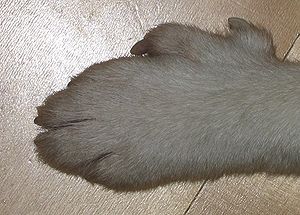
Norsk lundehund / Oprindelse og alder
Lundehunden har 6 tæer på hver fod
Norsk lundehund er en gammel Spidshunderace med helt specielle egenskaber og forudsætninger til at fange lunder i et vanskelig tilgængeligt område. Racen har en helt speciel anatomi og er en af verdens mest sjældne hunderacer. Den første lundehund kom til Danmark i 1976, og der er i dag ca. 120 i Danmark.